Corymbia bella

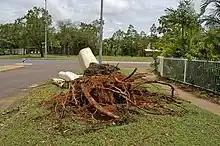
Uprooted "C. bella" from Cyclone Helen 2008

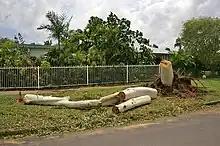
Sections of trunk

Corymbia bella, commonly known as ghost gum, weeping ghost gum, or paper-fruited bloodwood, is a species of tree that is endemic to northern Australia. It has smooth, powdery, white to pale grey bark, lance-shaped adult leaves, flower buds in groups of three, creamy white flowers and cup-shaped, barrel-shaped or urn-shaped fruit.